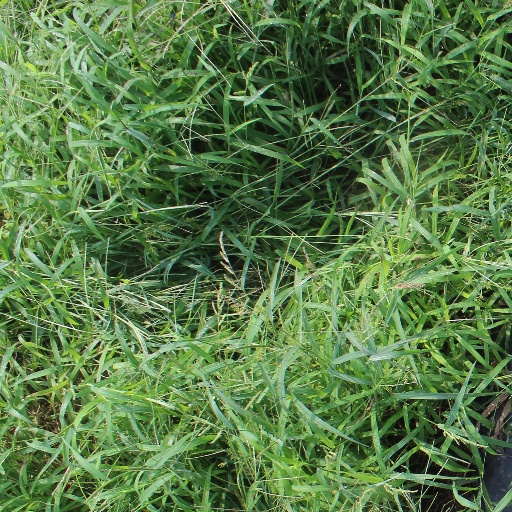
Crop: sorghum